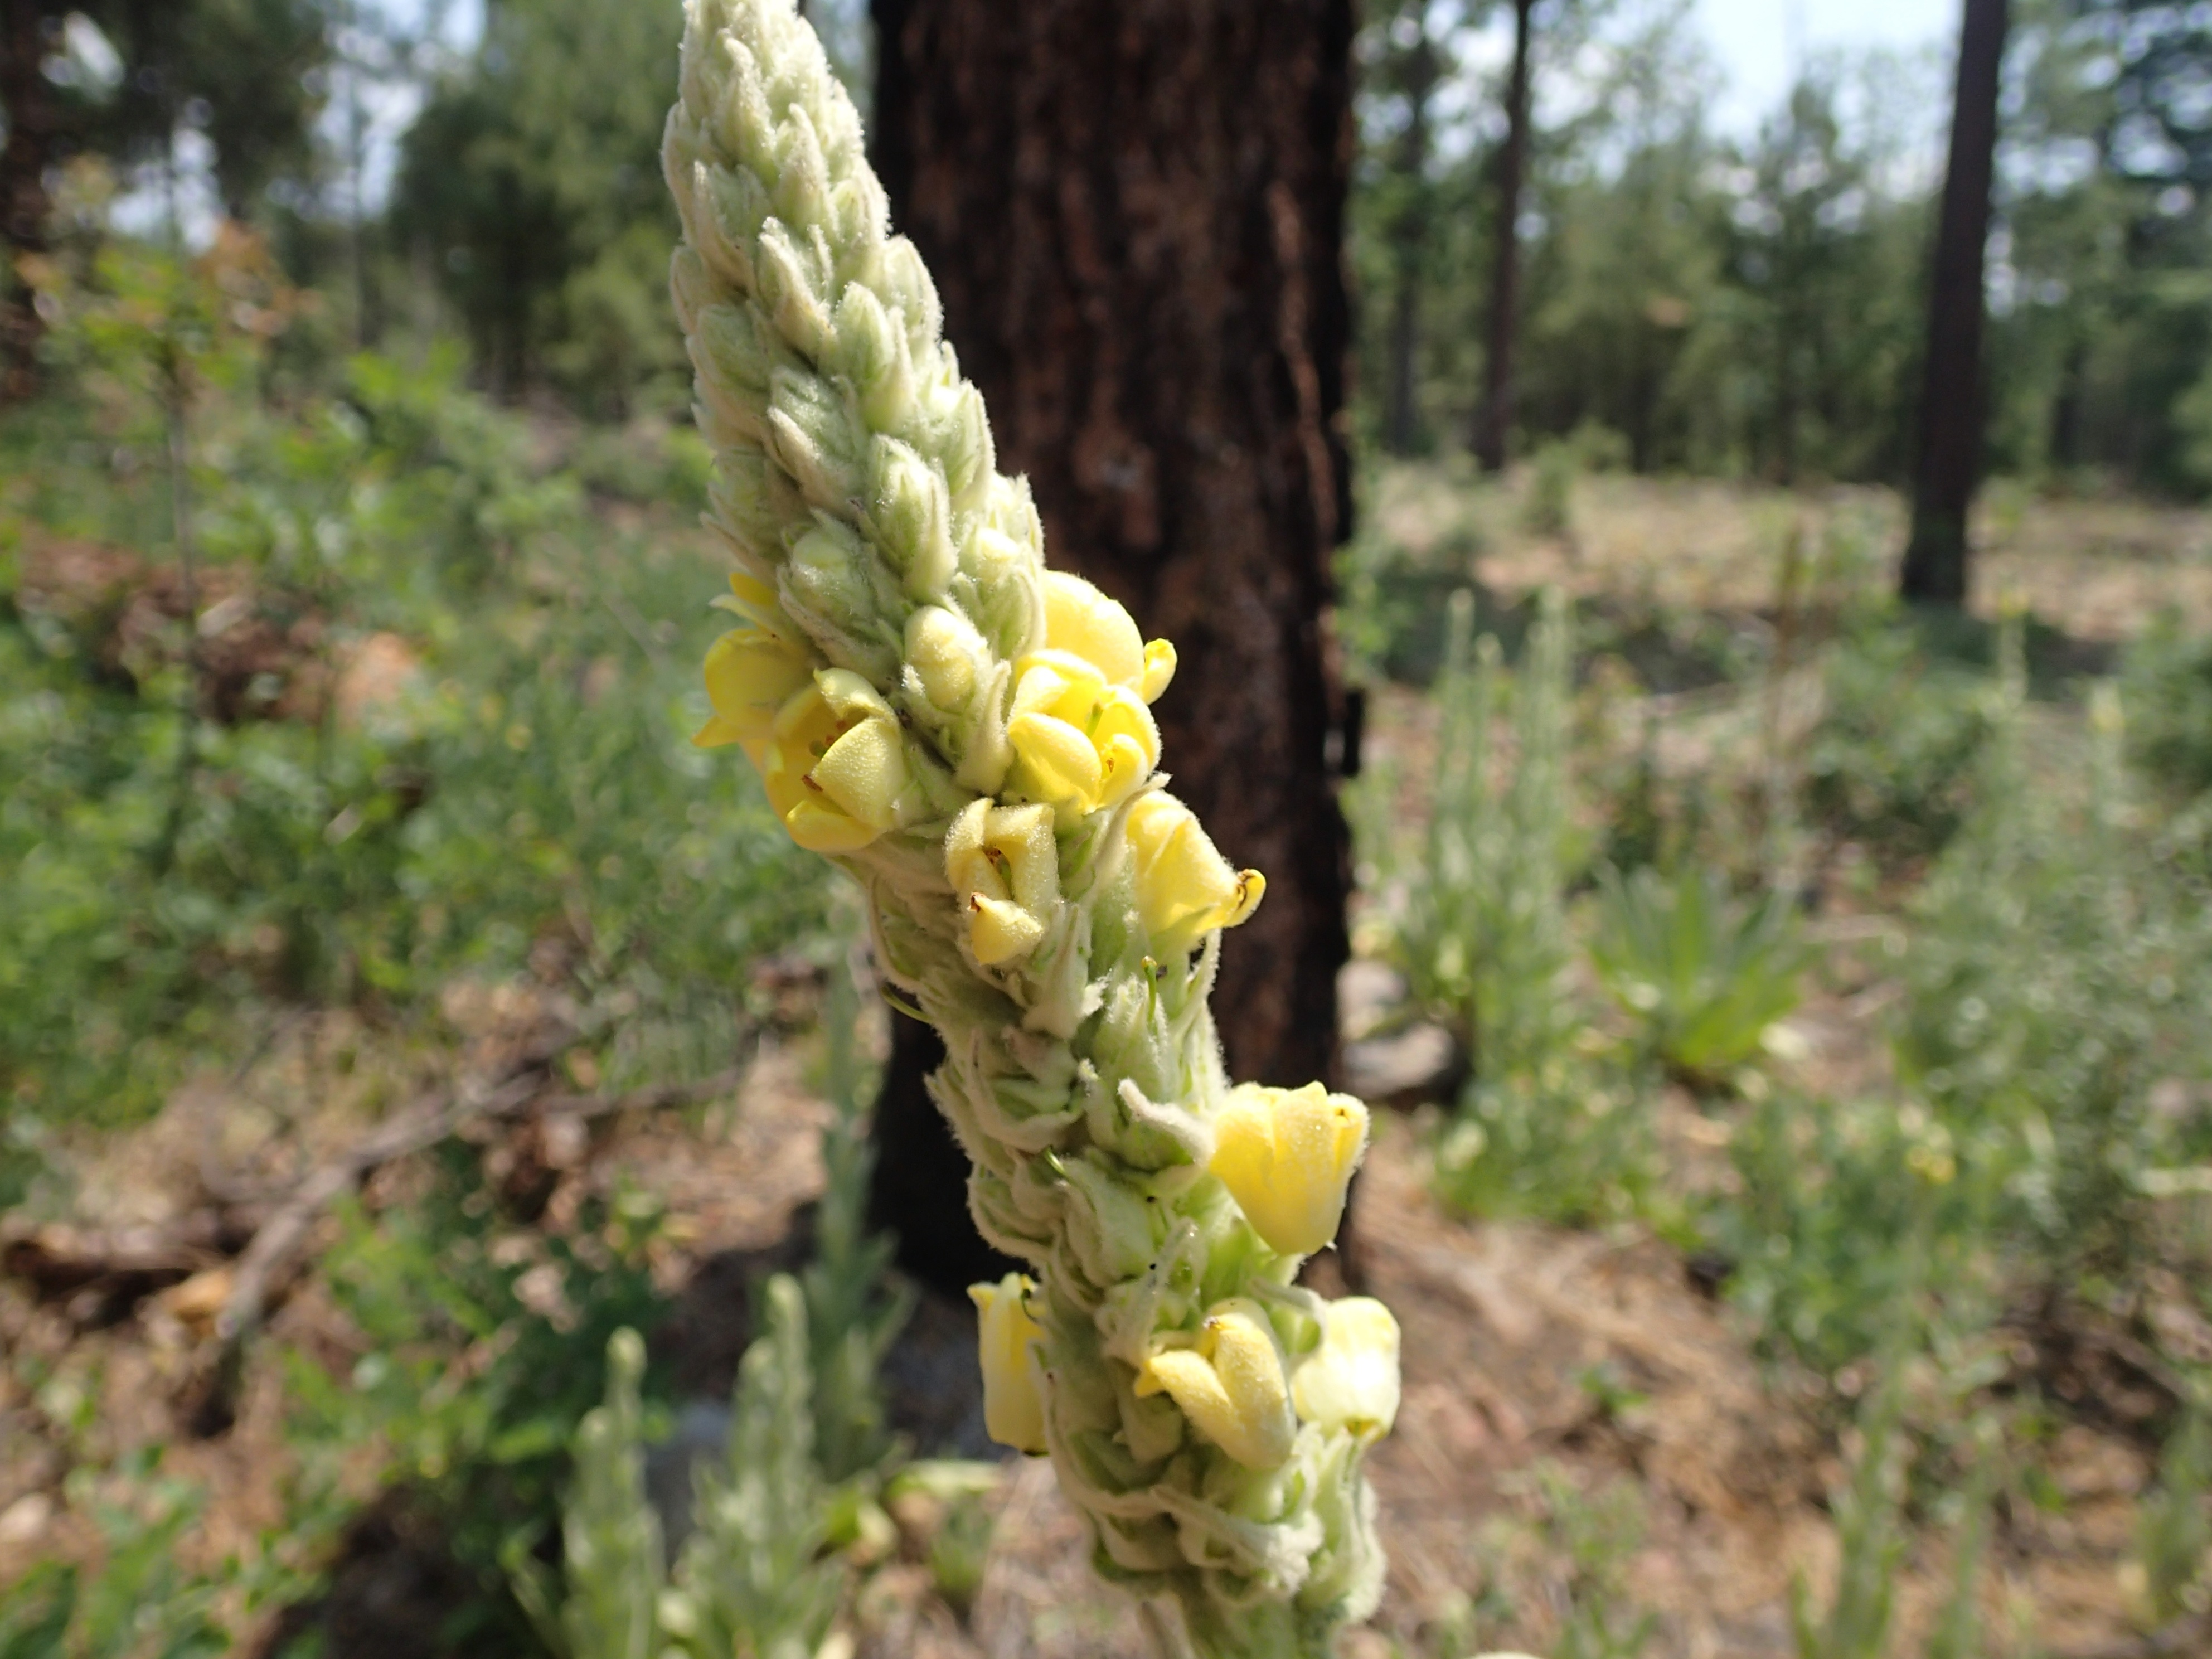
plant, flower, food, produce, botany, flora, wildflower, mogollonrim, flowering plant, verbascum, grass family, plant stem, land plant, foxtail lily, broomrape, neottia nidus avis